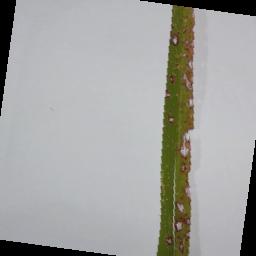
Label: Rice___Brown_Spot